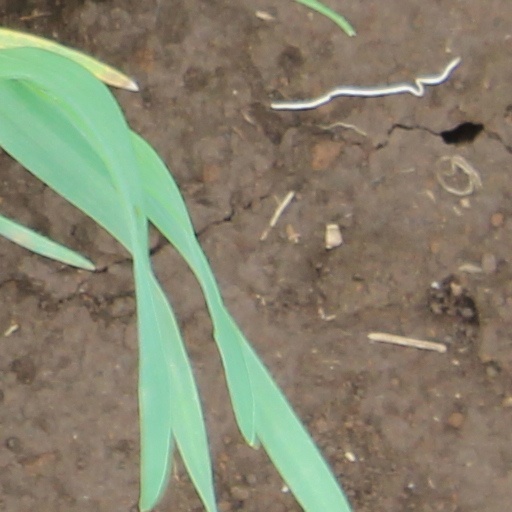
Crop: wheat